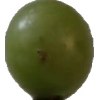
Label: grape